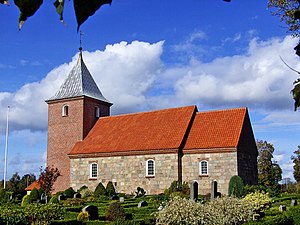
Lemming Kirke
Lemming Kirke
fra sydøst
Lemming Kirke er en sognekirken i Lemming Sogn, Silkeborg Provsti i Århus Stift. Kirken ligger i Silkeborg Kommune; indtil Kommunalreformen i 1970 lå den i Hids Herred i Viborg Amt.